San Rafael, California

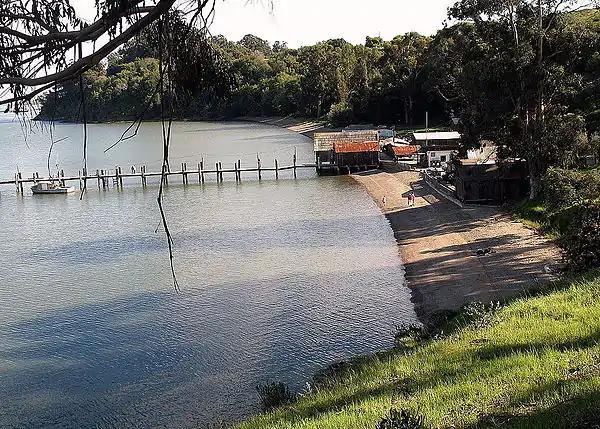
China Camp State Park

According to the United States Census Bureau, the city has a total area of . of it is land and of it (26.42%) is water. San Francisco is to the south.